Permaculture

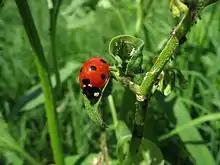
Ladybugs are seen as beneficial insects in permaculture because of their help with aphid control.

A guild is a mutually beneficial group of species that form a part of the larger ecosystem. Within a guild each species of insect or plant provides a unique set of diverse services that work in harmony. Plants may be grown for food production, drawing nutrients from deep in the soil through tap roots, balancing nitrogen levels in the soil (legumes), for attracting beneficial insects to the garden, and repelling undesirable insects or pests. There are several types of guilds, such as community function guilds, mutual support guilds, and resource partitioning guilds.